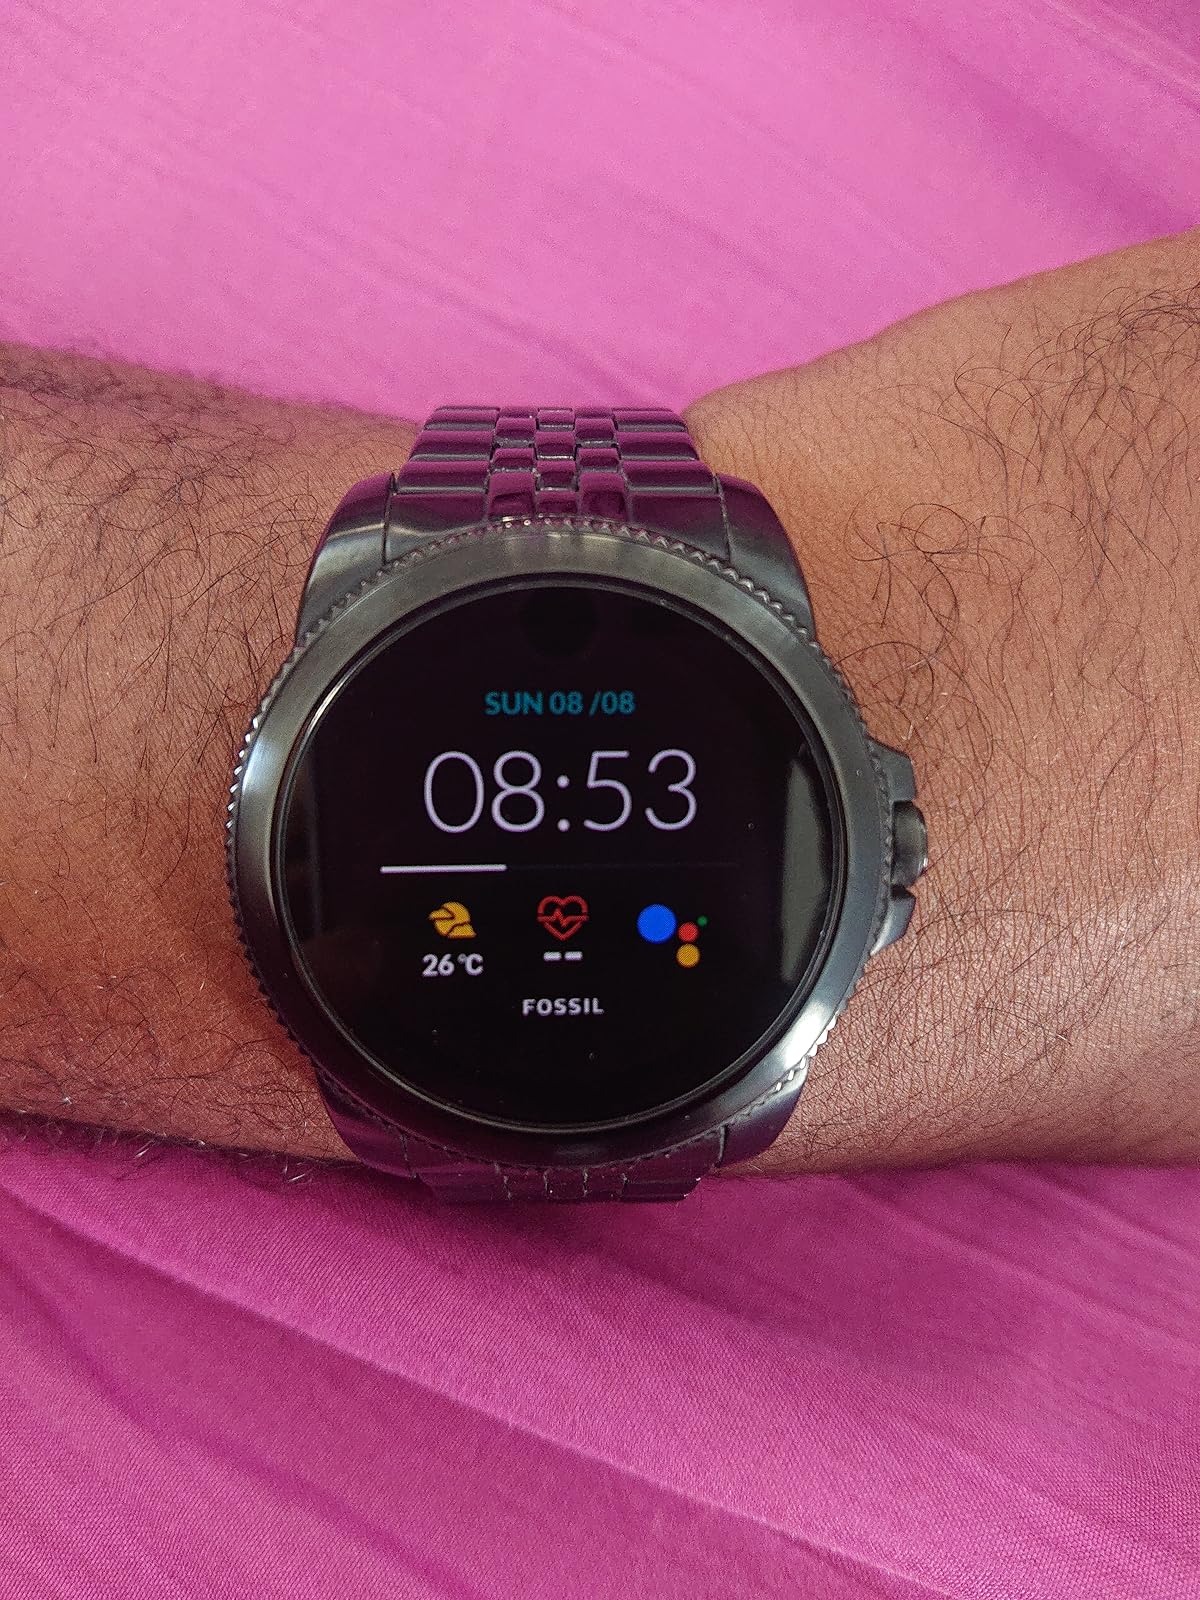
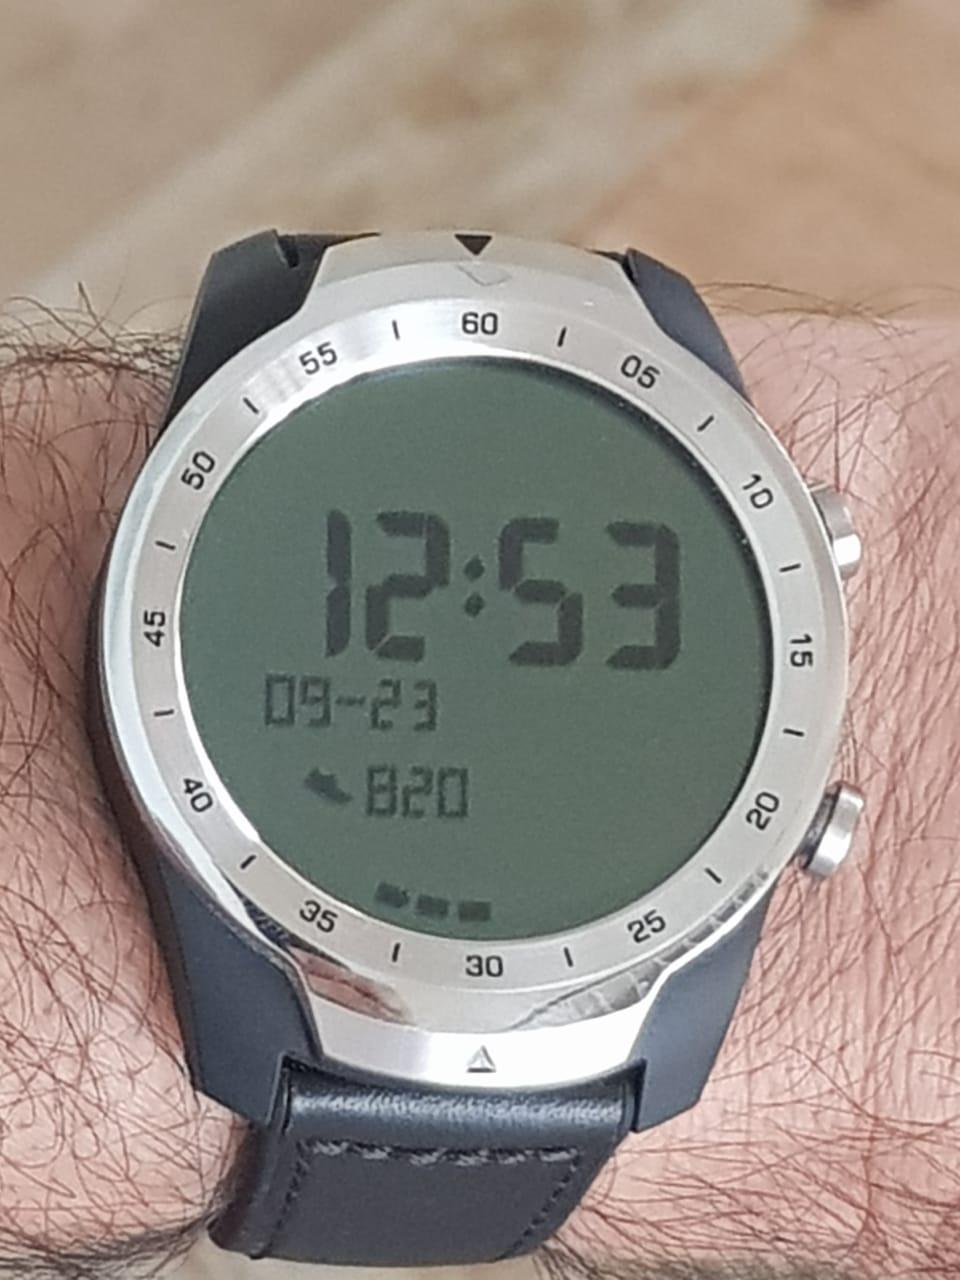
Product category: smartwatch
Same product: no